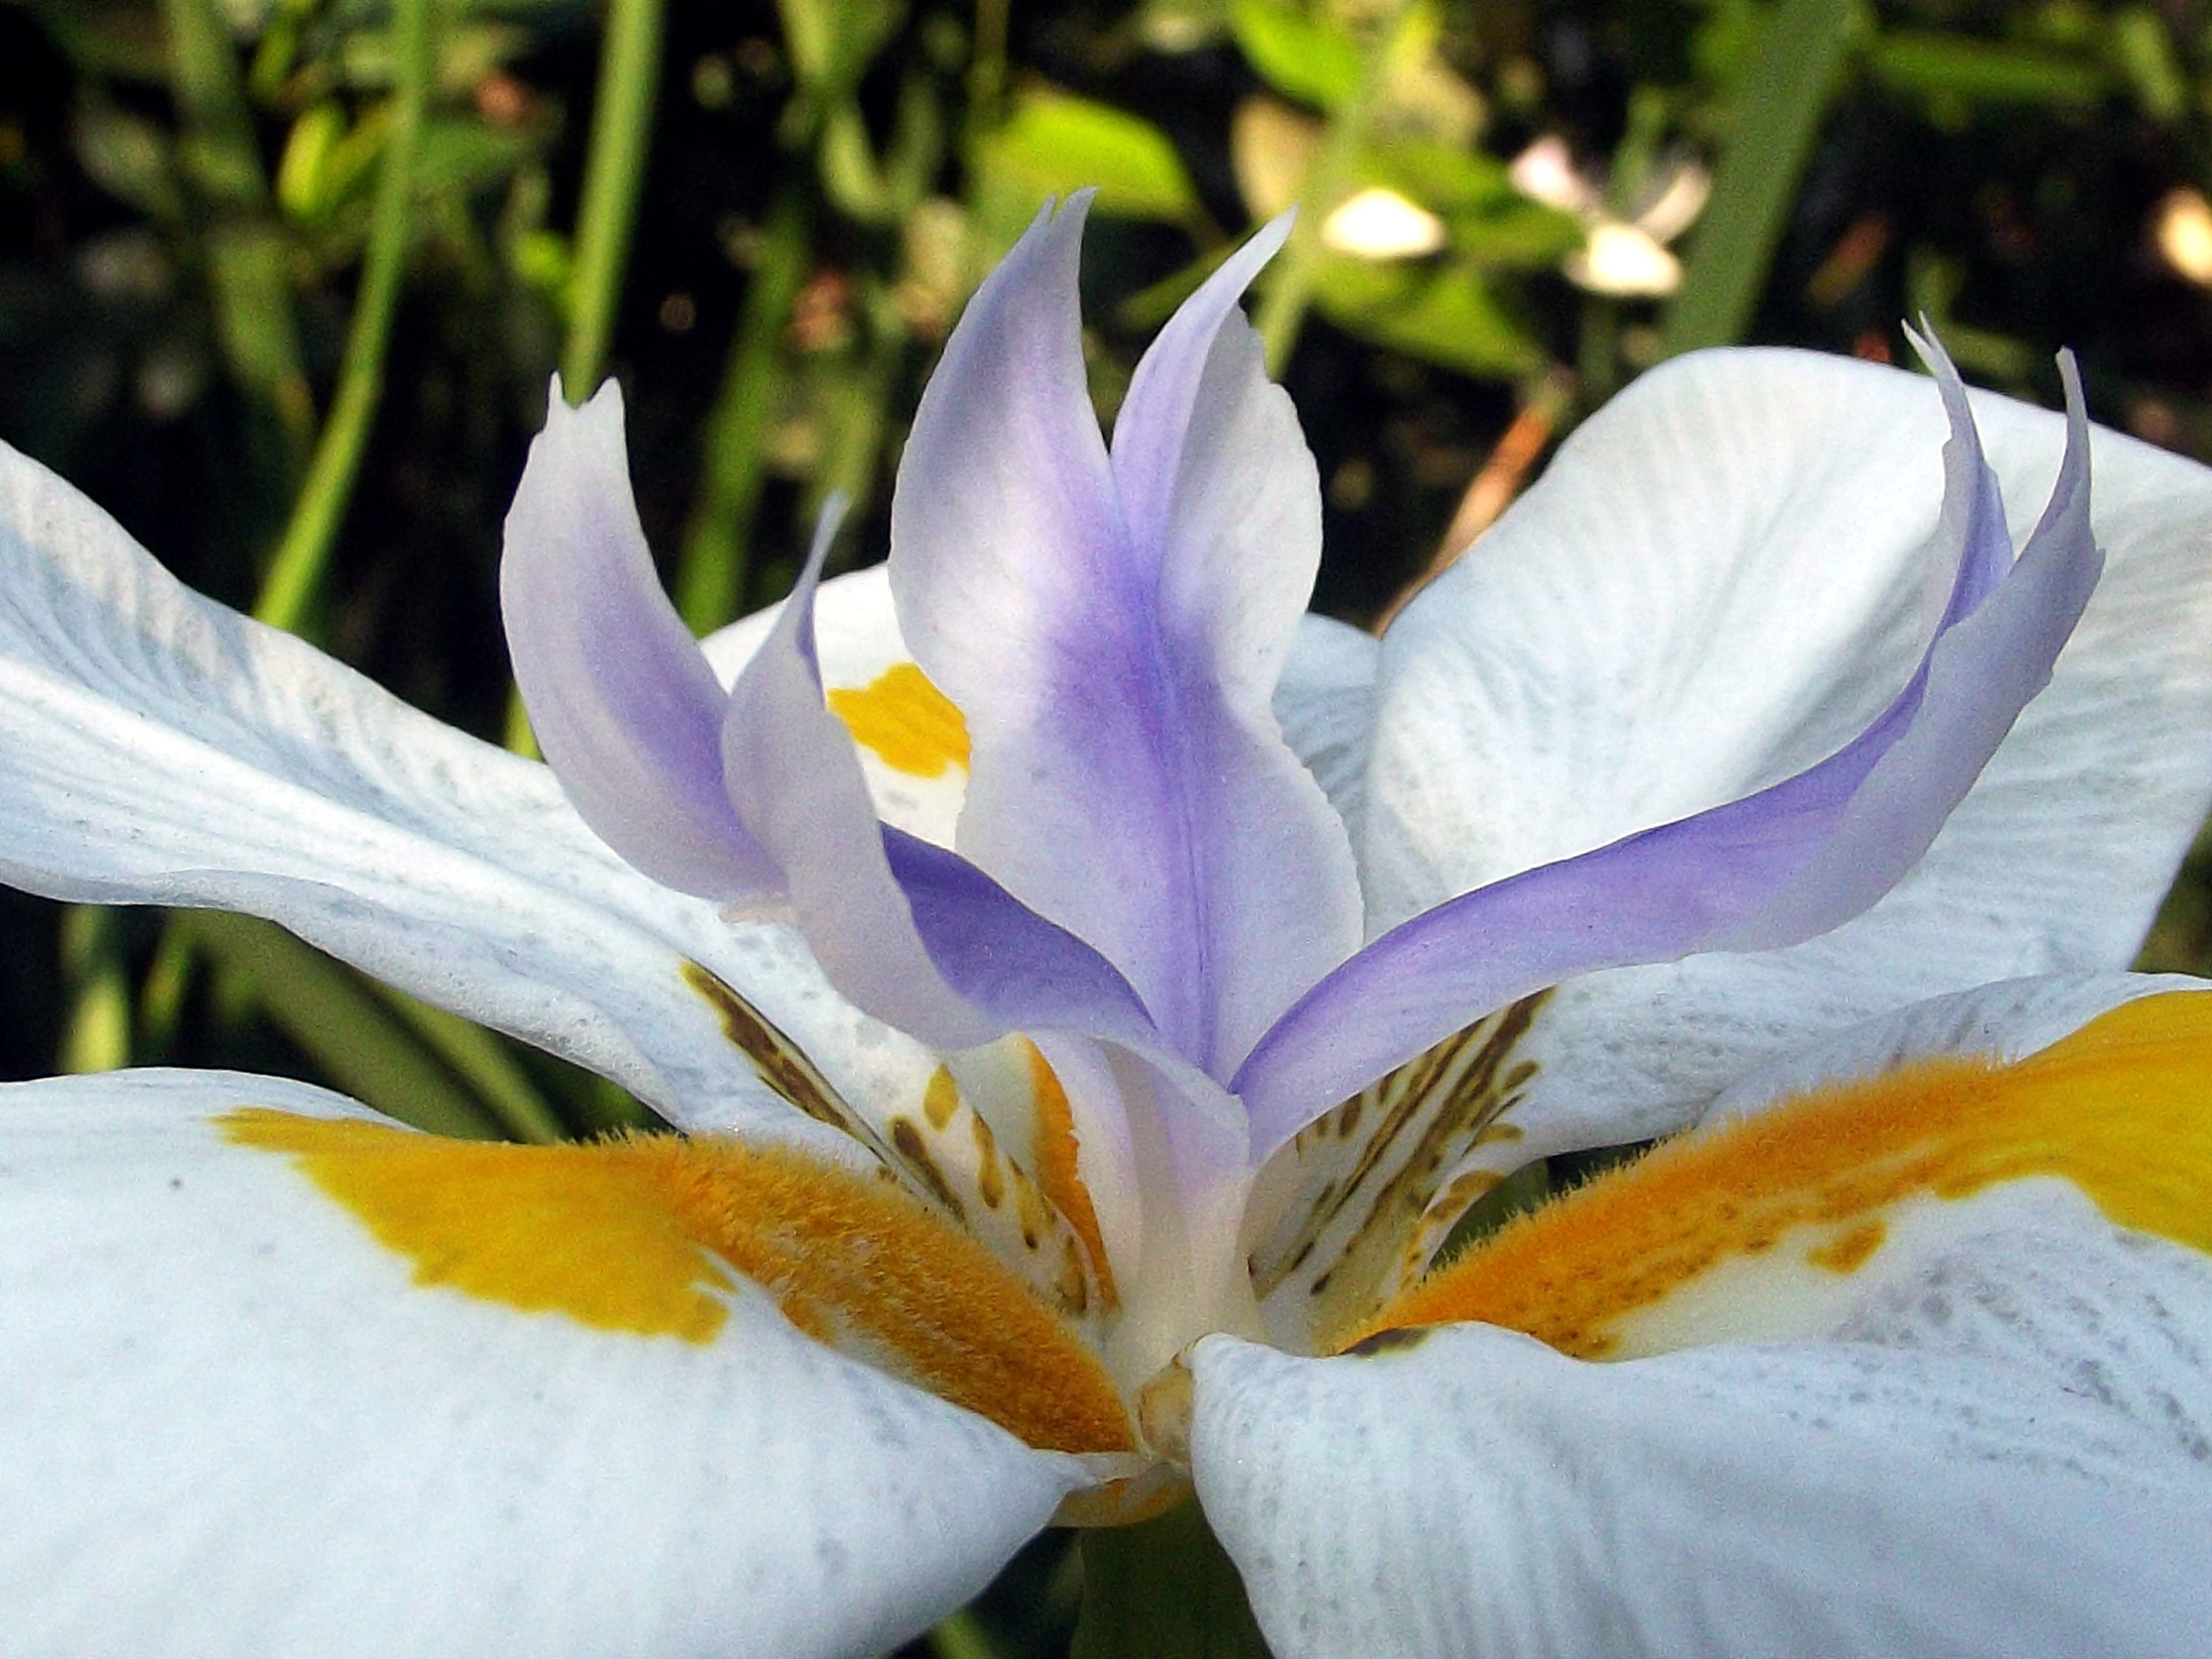
nature, plant, white, flower, purple, petal, spring, yellow, garden, flora, wildflower, flowers, close up, iris, crocus, south africa, flowering plant, hartbeespoort dam, iris family, fairy iris